Simcoe County

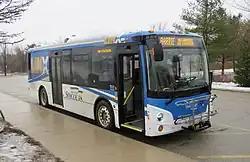
LINX bus in Wasaga Beach

Between 1837 and 1841 several acts were passed by the Legislature of Upper Canada which set apart Simcoe District. These acts named the townships that the County would encompass and authorized the levying of taxes for the purpose of constructing a jail and court house. On January 11, 1843, the jail and court house having been duly erected, the Governor General proclaimed the County of Simcoe to be a separate and distinct District. The province of Canada also appointed James R. Gowan as the first judge of the District of Simcoe.